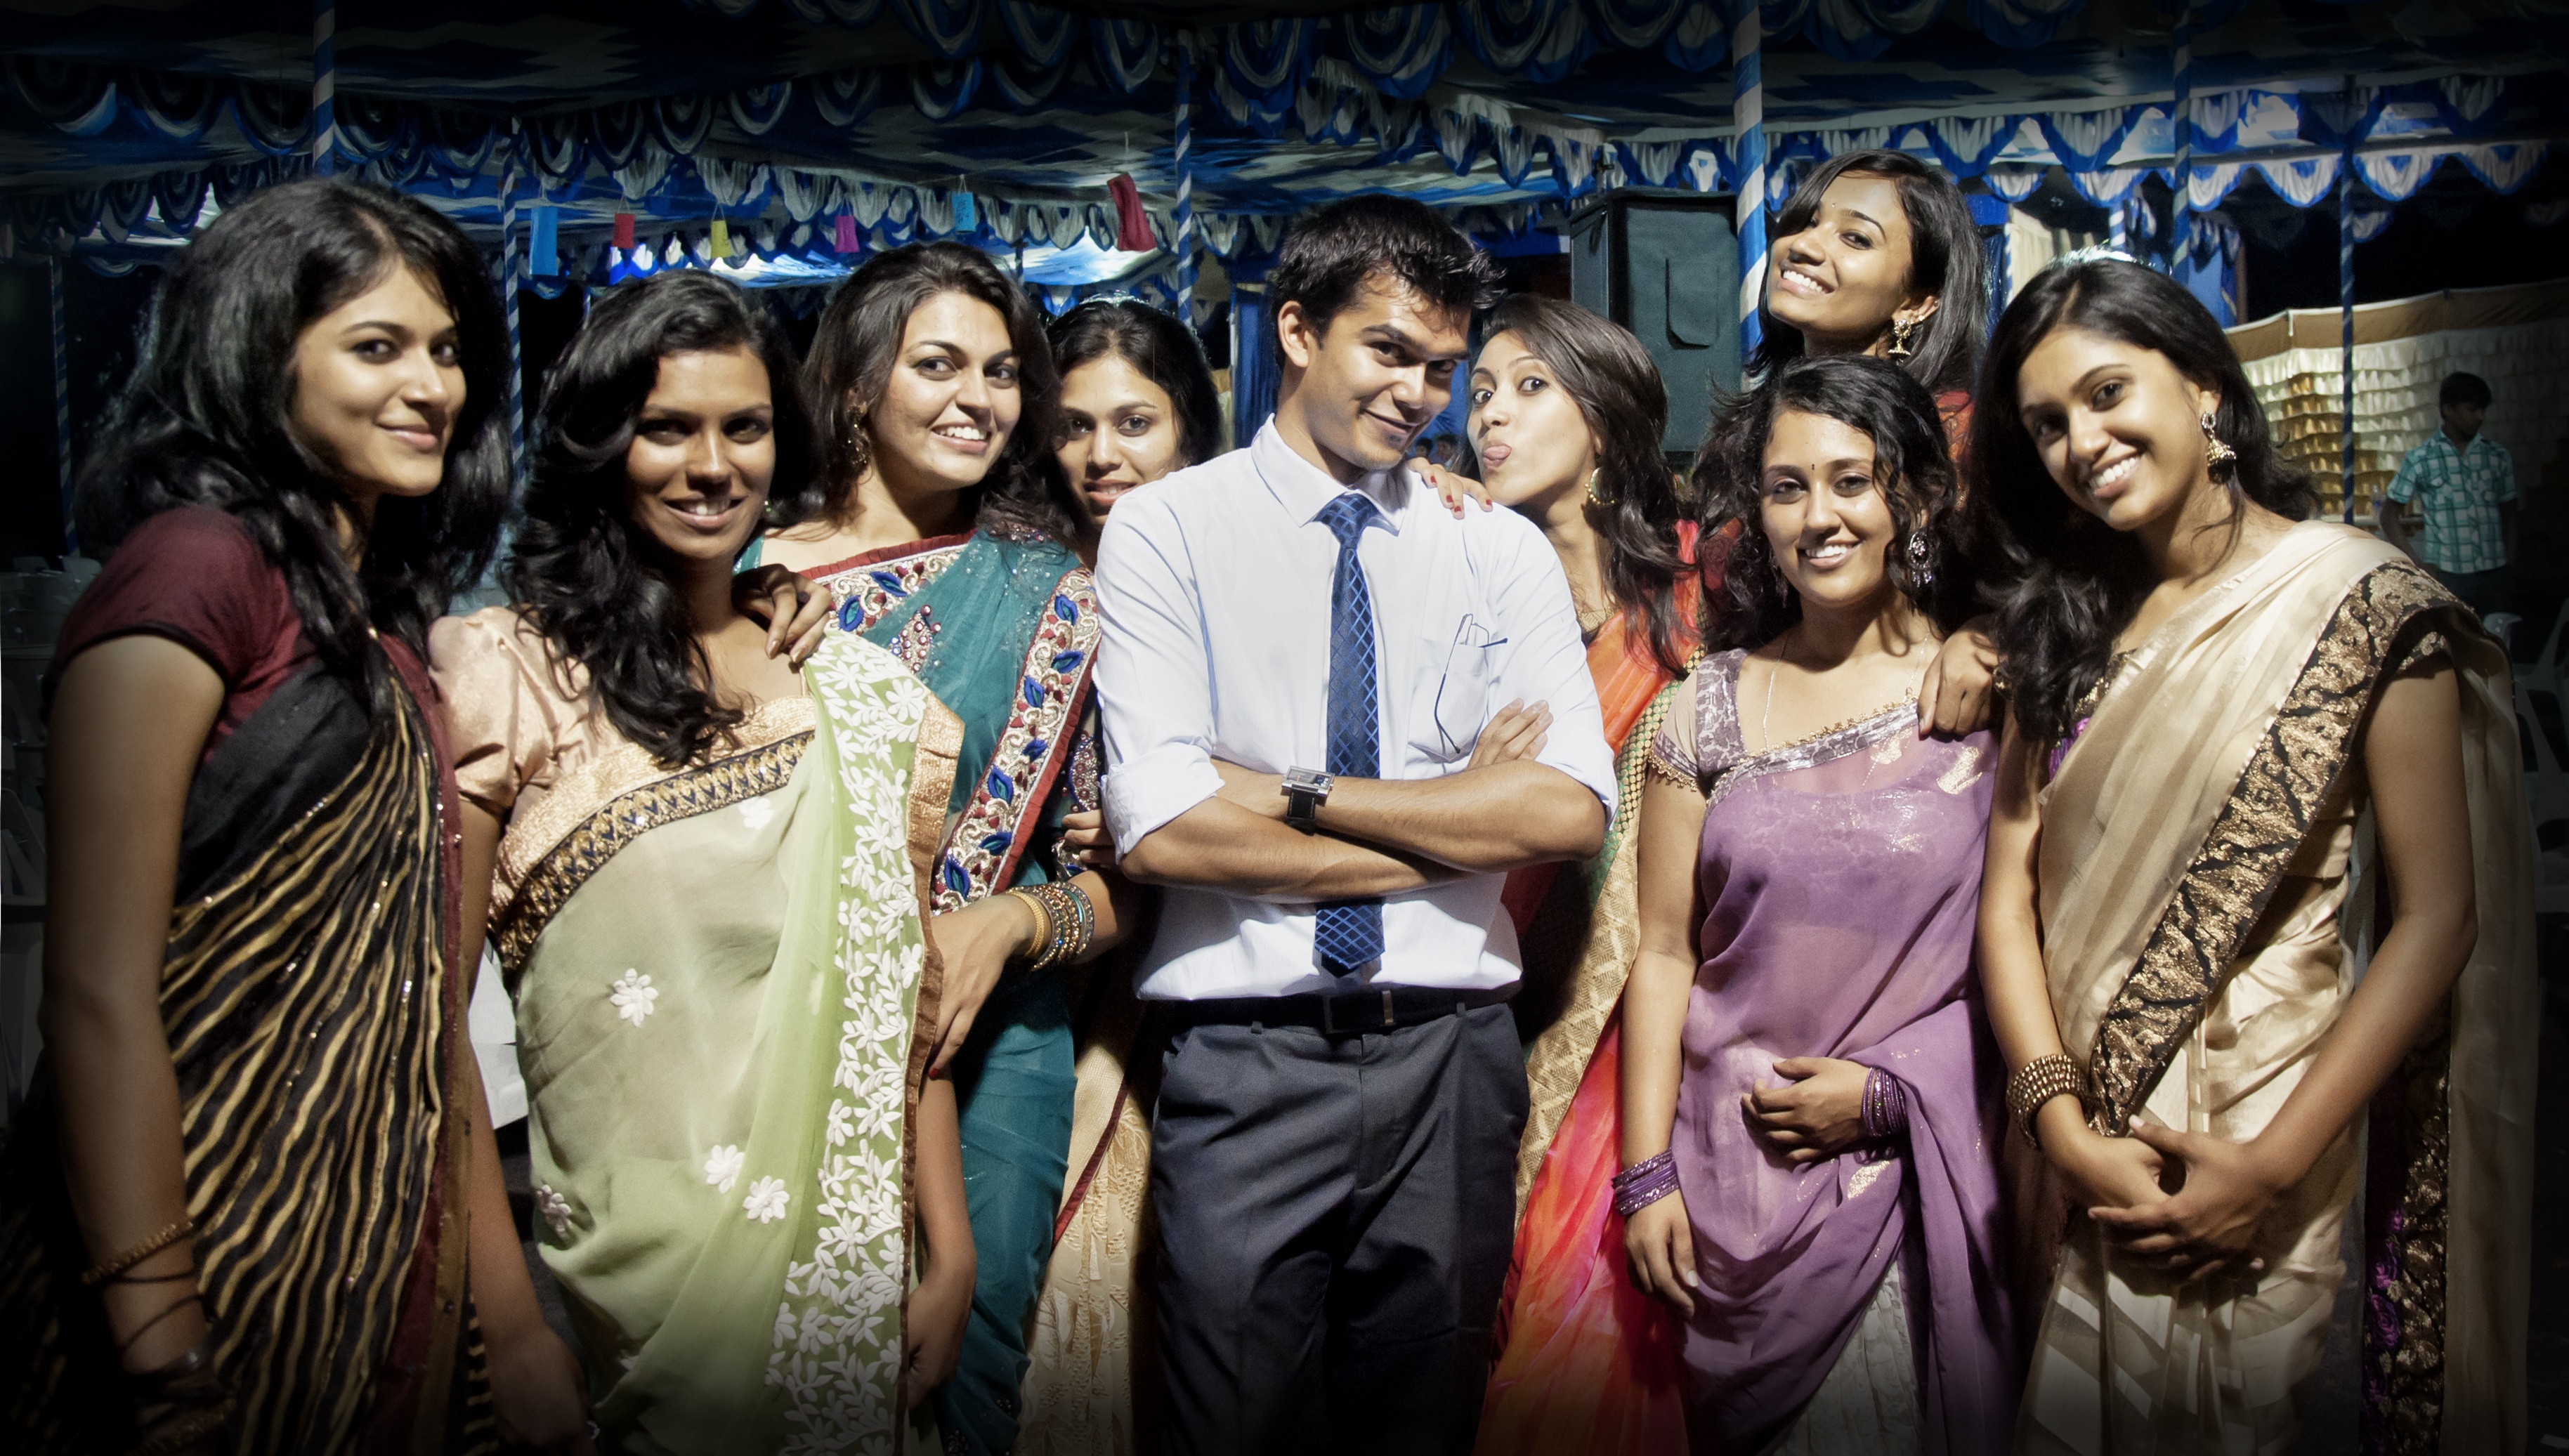
man, group, cute, male, guy, audience, brunette, portrait, model, young, fashion, lifestyle, healthy, smile, muscle, chest, girls, saree, happy, party, independent, sexy, body, alpha, slim, strong, gorgeous, adult, abs, wedding reception, fashion design, musical theatre, playboy